Soulcalibur V

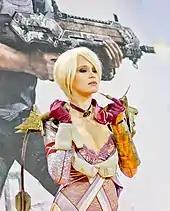
A promotional model for Ivy at IgroMir 2011

A petition for "Soulcalibur V" posted on Facebook caught the attention of Katsuhiro Harada, producer of Namco's "Tekken" series. He accepted suggestions and promised to advocate for fans in the creation of a new "Soulcalibur" game. The game was teased as early as 2010, when game director Daishi Odashima tweeted ""SC is back!"." On December 25, 2010, a new "Soul" series project was announced to be underway, led by a new director. In late April 2011, Odashima tweeted again, stating ""Hopefully I will be able to announce something mid-May."" "Soulcalibur V" was officially announced by Namco Bandai on May 11, 2011.